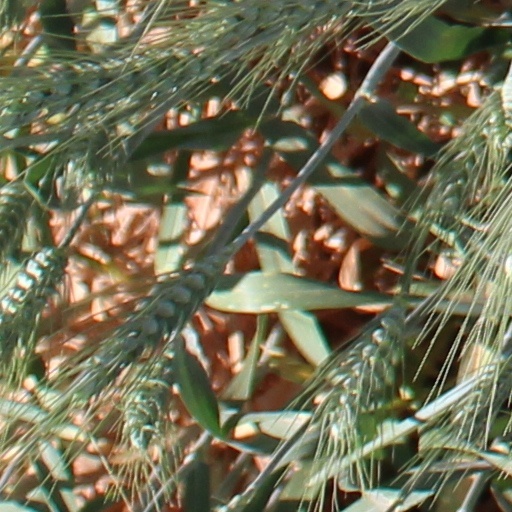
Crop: wheat